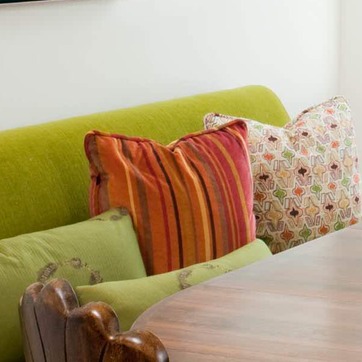
Material: fabric